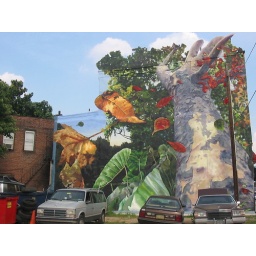
very inventive design . the work comes right off the wall at times, like this one near an auto garage